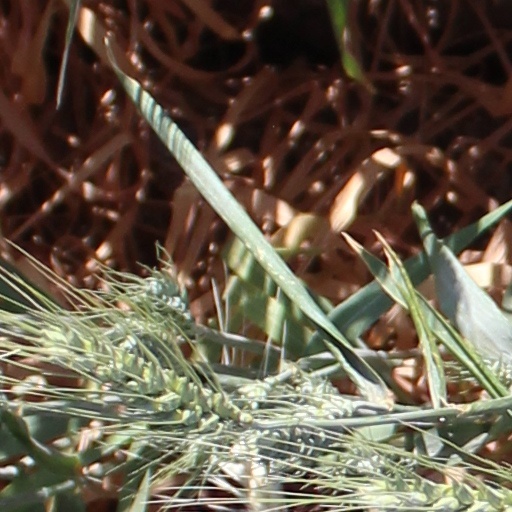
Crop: wheat